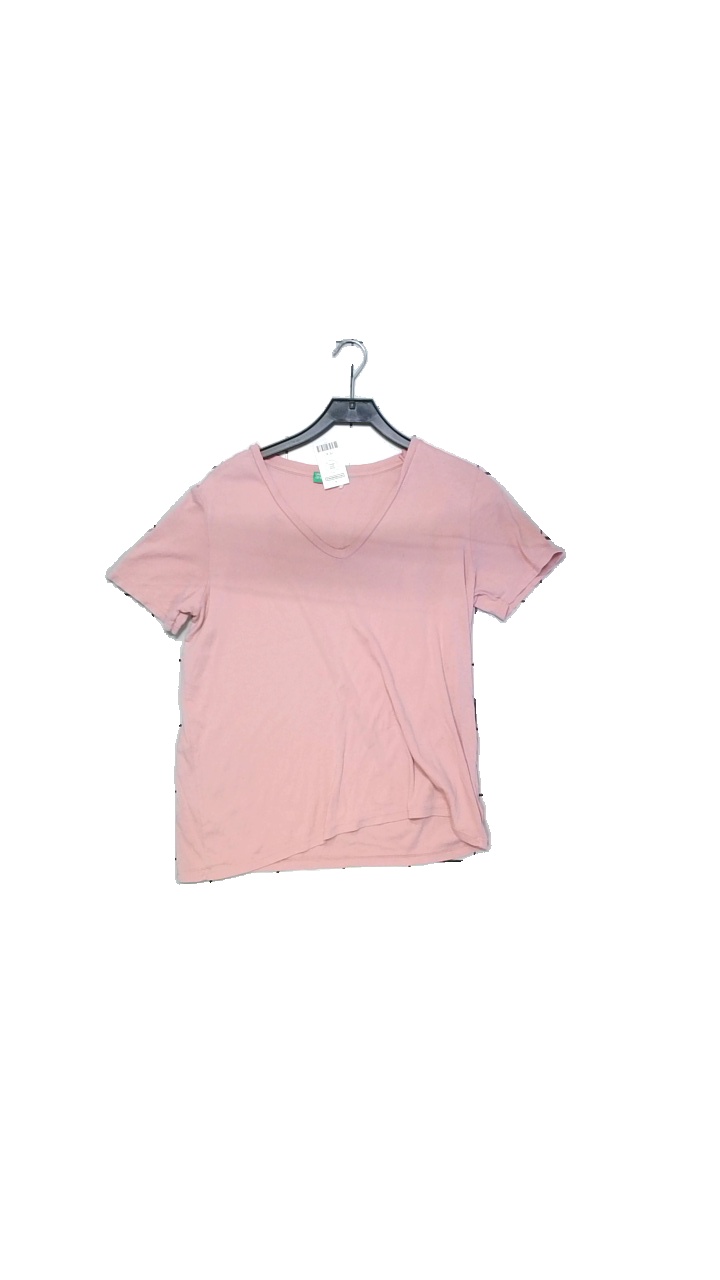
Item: Top (Ladies)
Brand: United Colors Of Beneton
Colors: Pink
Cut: Regular, V-collar
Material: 100% cotton
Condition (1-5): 5
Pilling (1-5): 2
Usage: Reuse
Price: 50-100